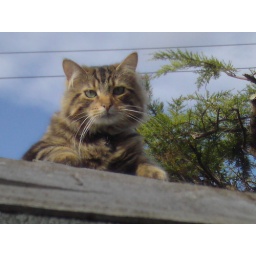
This is a cat that likes to sit on the roof of my garden shed and watch the mice below